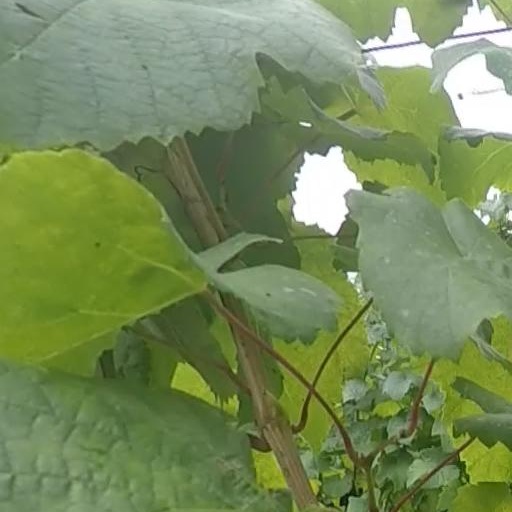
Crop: grape